Michael Hussey

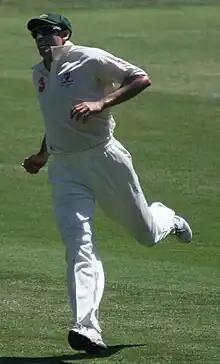
Hussey in the field in the Third Test against South Africa at the SCG in January 2009

On 18 September 2006, owing to Australia's rotation policy, and in Ricky Ponting's absence, Hussey captained Australia for the first time in the DLF Cup second round match against West Indies at Kuala Lumpur. Australia lost the game by three wickets, but Hussey and Brad Haddin put together a sixth-wicket partnership of 165, an ODI record for that wicket at the time.